Amelia Earhart

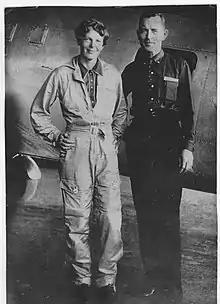
Amelia Earhart and her navigator Fred Noonan

On June 3, 1928, after three unsuccessful attempts to take off from the Jeffries Yacht Club in East Boston, the crew of "Friendship" made critical adjustments to reduce weight. Six five-gallon cans of fuel were unloaded, and backup pilot Lou Gower voluntarily stepped down from the crew to further lighten the aircraft. The fourth attempt proved successful. After 67 tense seconds, "Friendship" lifted off the water and climbed steadily, heading north on the first leg of its transatlantic journey to Trepassey, Newfoundland.